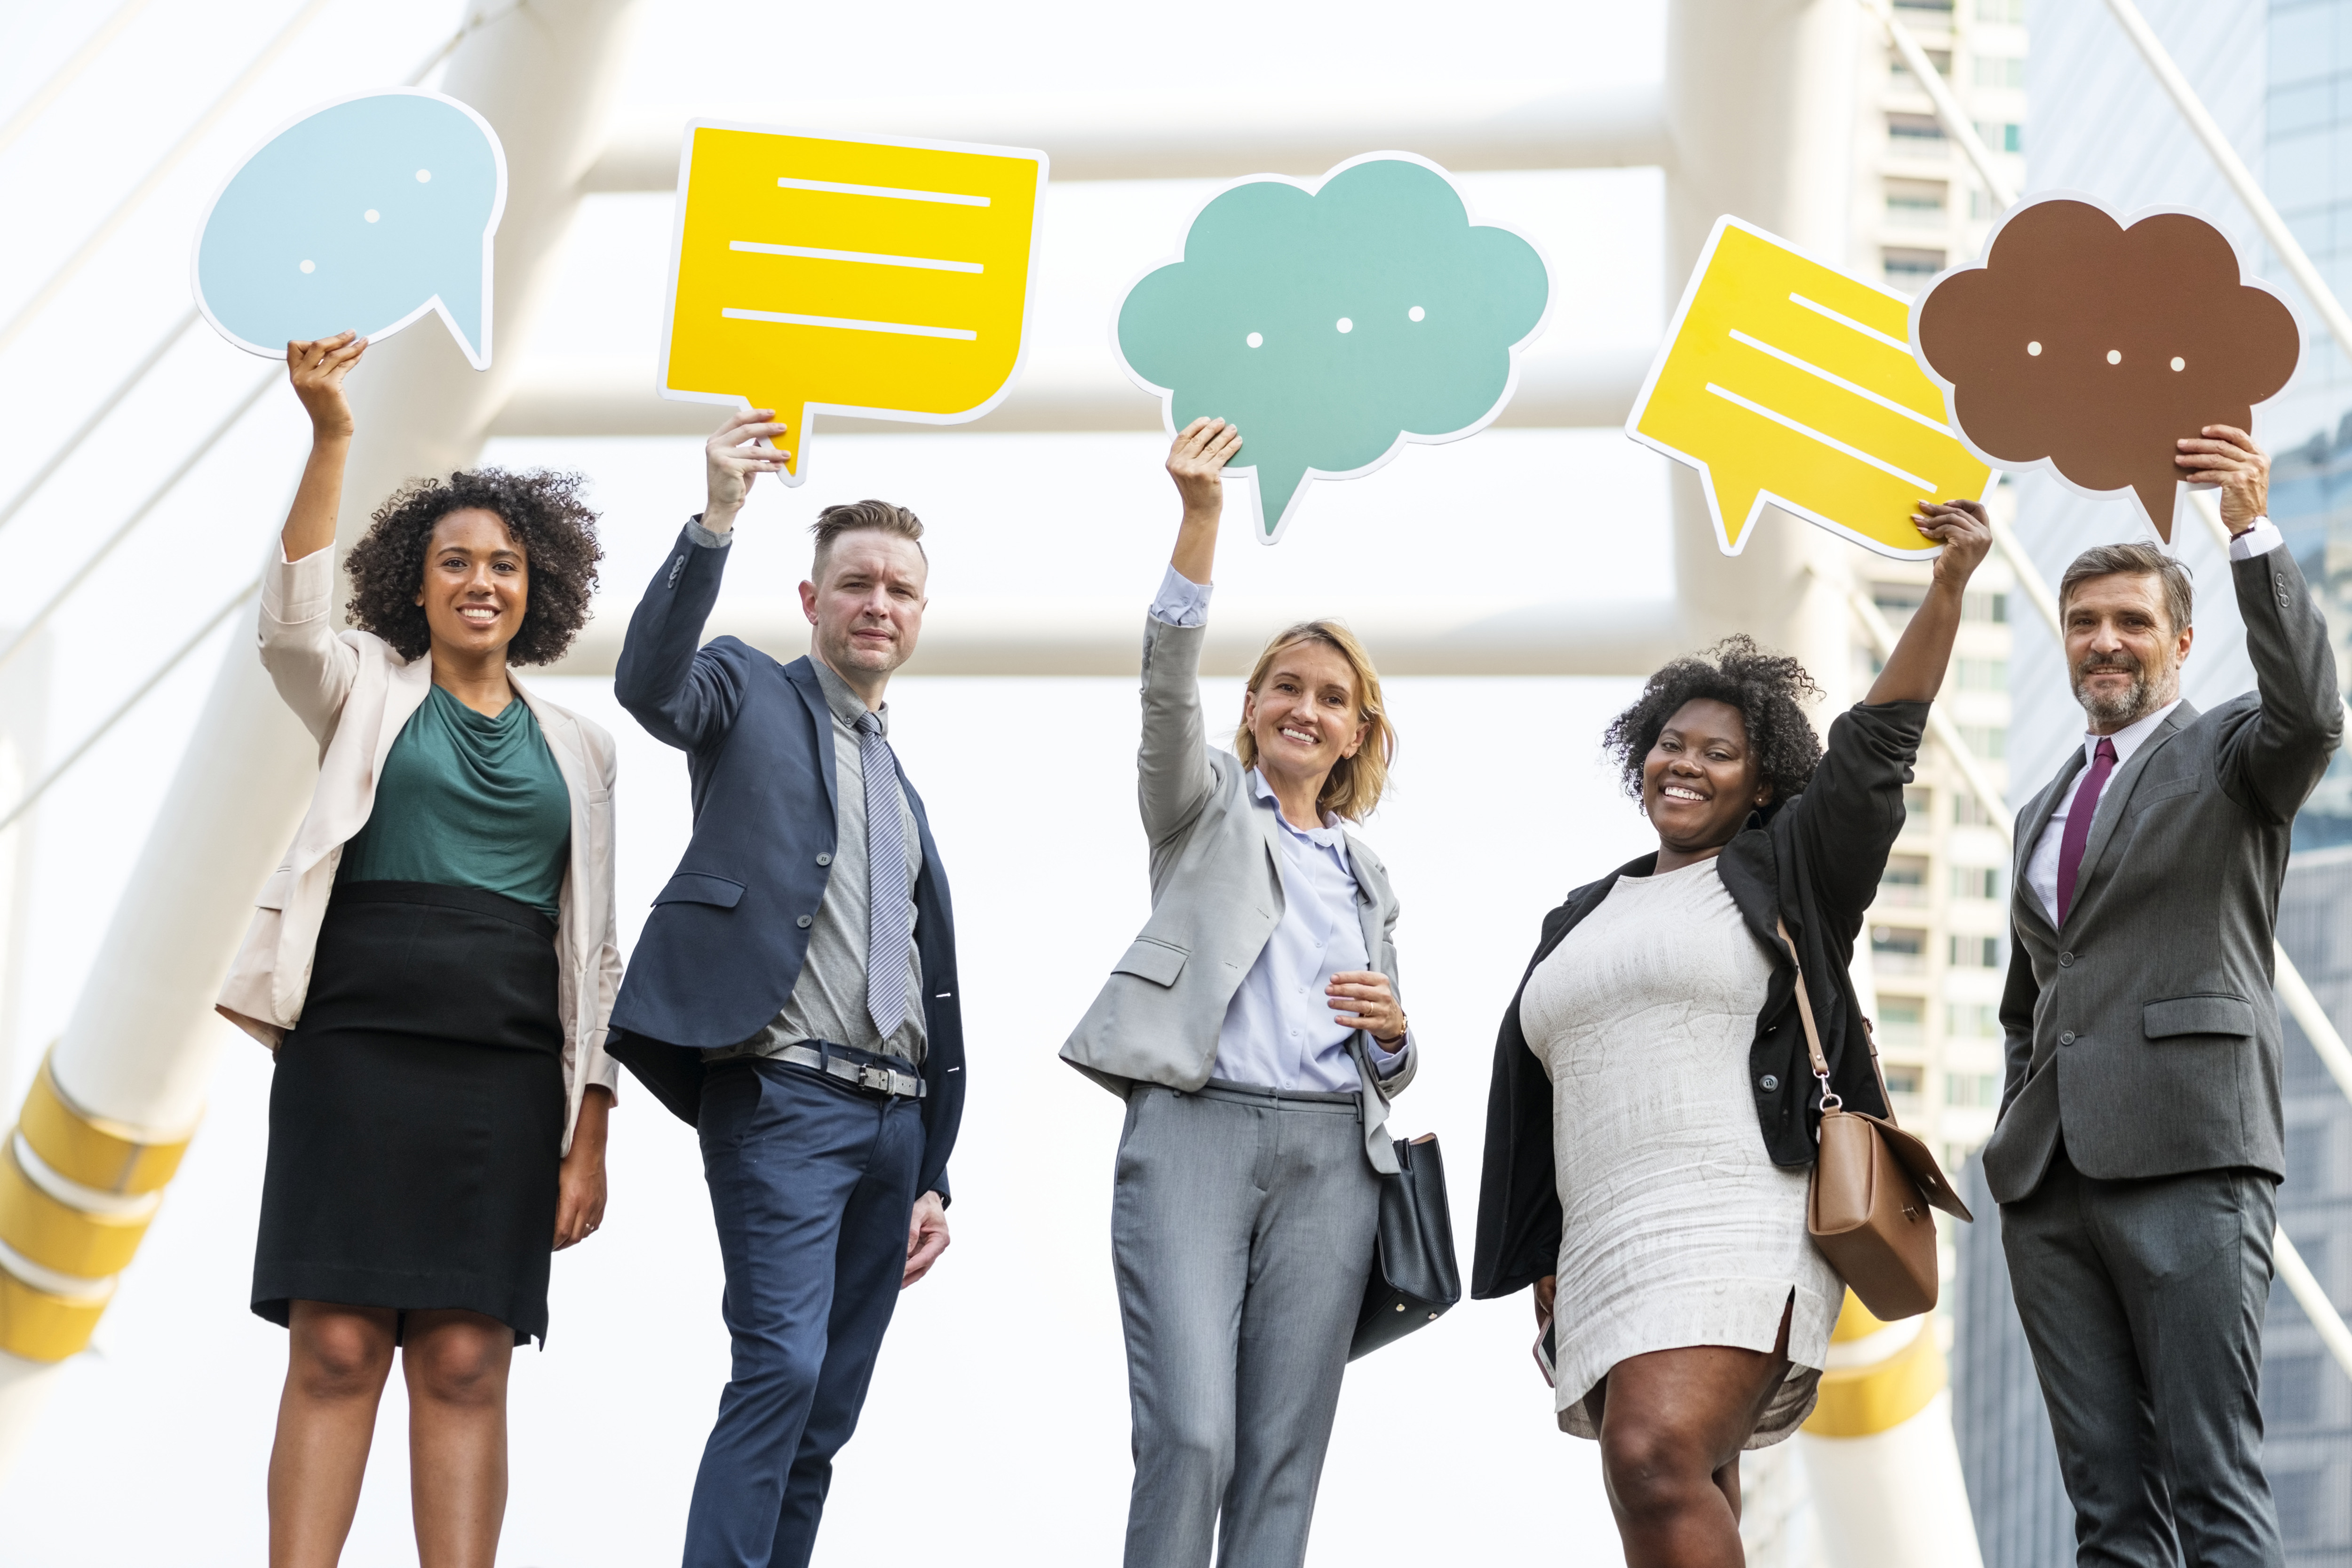
african, african american, announcement, announcing, bangkok, black, bridge, business, business district, business people, businessmen, businesswomen, caucasian, cbd, chongnonsi, city, city center, colleagues, colorful, communication, corporate, debate, discussion, diverse, diversity, downtown, expatriates, expats, global communication, happiness, happy, holding, message, office worker, overhead, people, sathorn, smiling, speech bubbles, successful, team, teamwork, urban, westerner, collaboration, job, human behavior, service, businessperson, management, energy